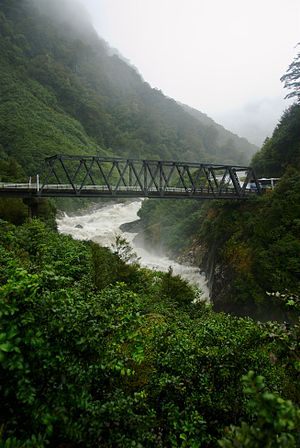
Haast River
Haast River i de Sydlige Alper, hvor den har sit udspring
Haast River er en smeltevandsflod på New Zealands Sydø, der løber ud i det Tasmanske Hav nær byen Haast.